Scuola dei Varoteri

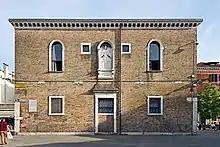
North facade of the structure on the Campo

The two story brick building is unusual for standing detached in the large square. It served as the home of the confraternity of the tanners and furriers, founded in 1311, and who had moved from Cannaregio to this location in 1725. It was thus the home of one of the nearly 400 "scuola minori" or "piccole" that once existed in the city. In the 19th and 20th century it served as a store for firewood, movie theater, and fascist education hall.